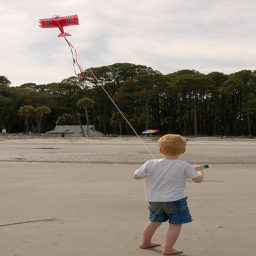
a small kid flying a kite over a beach
a kid is flying a kite in a clearing
A young boy flying a kite that looks like a biplane
A young boy standing on top of a field flying a kite.
A little boy flying a kite near a group of trees.